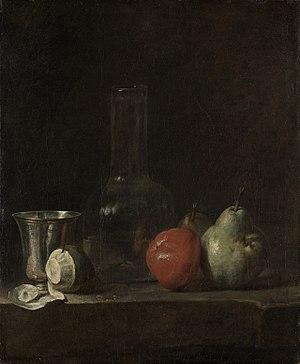
Une nature morte est un genre artistique, principalement pictural qui représente des éléments inanimés organisés d'une certaine manière dans le cadre défini par l'artiste, souvent dans une intention symbolique.
Jean Siméon Chardin, né le 2 novembre 1699 à Paris, mort dans la même ville le 6 décembre 1779, est considéré comme l'un des plus grands peintres français et européens du XVIIIᵉ siècle. Il est surtout reconnu pour ses natures mortes, ses peintures de genre et ses pastels.